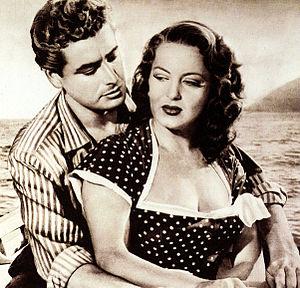
Alberto Farnese, parfois crédité Albert Farley, né à Palombara Sabina le 3 juin 1926 et mort à Rome le 2 juin 1996, est un acteur italien.
Yvonne Sanson, née le 29 août 1925 à Thessalonique, morte le 23 juillet 2003 à Bologne, est une actrice grecque.